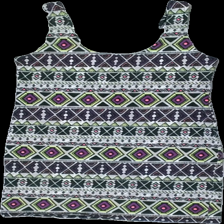
View: front
Type: Tank top
Category: Ladies
Brand: Missing
Colors: Black, Purple, Grey, Multicolor
Material: ?
Pattern: Geometric print
Cut: Regular
Size: M
Season: Summer
Holes: Major
Damage: hål söm
Damage location: bottom right
Price range: <50
Recommended usage: Export
Description: linne med sektioner med olika mönster på, hål i söm